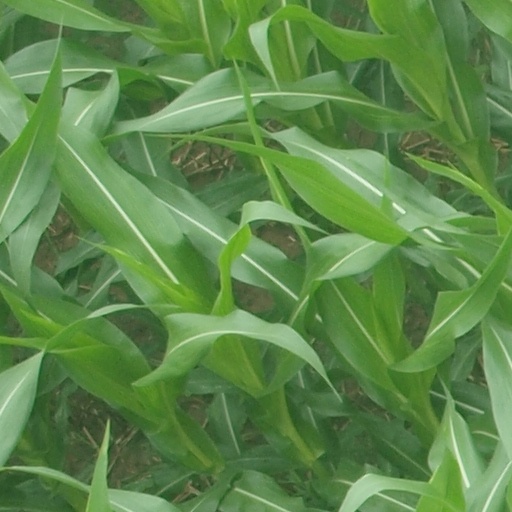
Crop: maize; corn